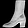
Label: Ankle boot